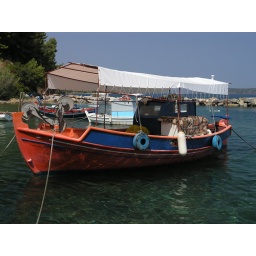
A red and blue fishing boat in the harbour of Kalamakia, Alonissos